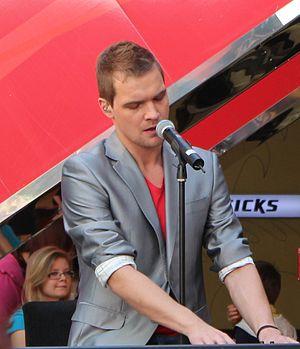
Ott Lepland, né le 17 mai 1987 à Tallinn, est un chanteur estonien connu pour avoir remporté la troisième saison de Eesti otsib superstaari, la Nouvelle Star estonienne.